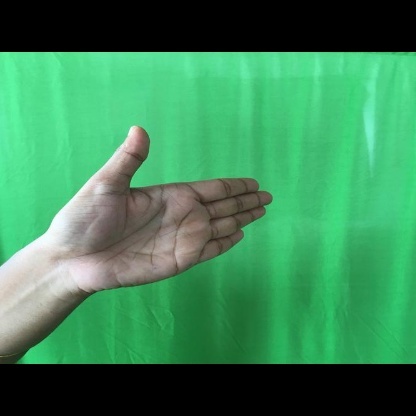
Mudra: Ardhachandran